Ars antiqua

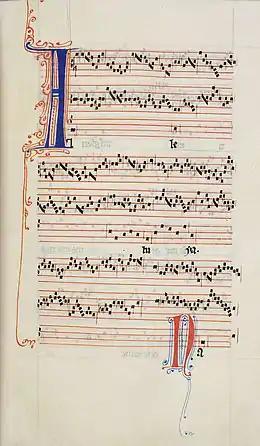
Pérotin, one of the few composers of "Ars Antiqua" who is known by name, composed this "Alleluia nativitas" in the third rhythmic mode.

Ars antiqua, also called ars veterum or ars vetus, is a term used by modern scholars to refer to the Medieval music of Europe during the High Middle Ages, between approximately 1170 and 1310. This covers the period of the Notre-Dame school of polyphony (the use of multiple, simultaneous, independent melodic lines), and the subsequent years which saw the early development of the motet, a highly varied choral musical composition. Usually the term "ars antiqua" is restricted to sacred (church) or polyphonic music, excluding the secular (non-religious) monophonic songs of the troubadours, and trouvères. Although colloquially the term "ars antiqua" is used more loosely to mean all European music of the 13th century, and from slightly before.